Wing root

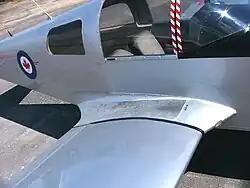
The wing root of a simple aircraft, an American Aviation AA-1 Yankee, showing a wing root fairing

The wing root is the part of the wing on a fixed-wing aircraft or winged-spaceship that is closest to the fuselage, and is the junction of the wing with the fuselage (not with a nacelle or any other body). The term is also used for the junction of the wing with the opposite wing, ie on the fuselage centerline, as with the upper wing of a biplane. The opposite end of a wing from the wing root is the wing tip.